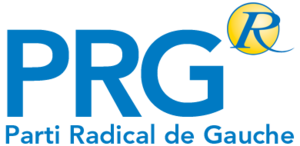
Le Parti radical de gauche est un parti politique français de centre gauche, républicain et laïc, créé en 1972 par des membres dissidents du Parti radical. Il connaît plusieurs dénominations au cours de son existence, notamment celle du Mouvement des radicaux de gauche de 1973 à 1994.
Cette page présente les partis, mouvement politiques et personnalités reliés au centre en France selon leur famille politique ou leur formation.